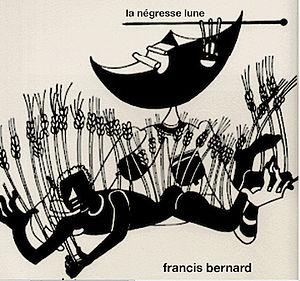
Francis Bernard, né à Paris en 1928, est peintre, artiste-multimédia et auteur de textimages.